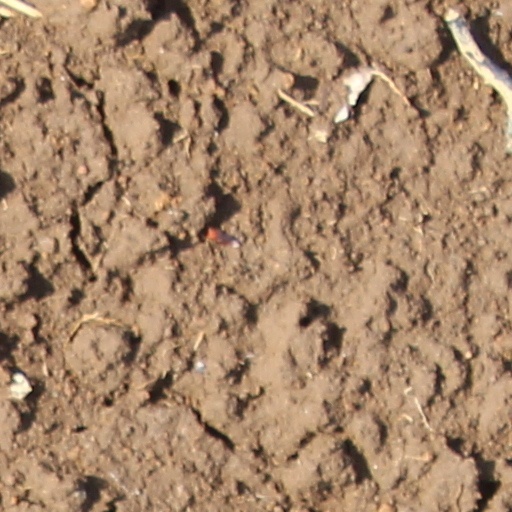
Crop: wheat